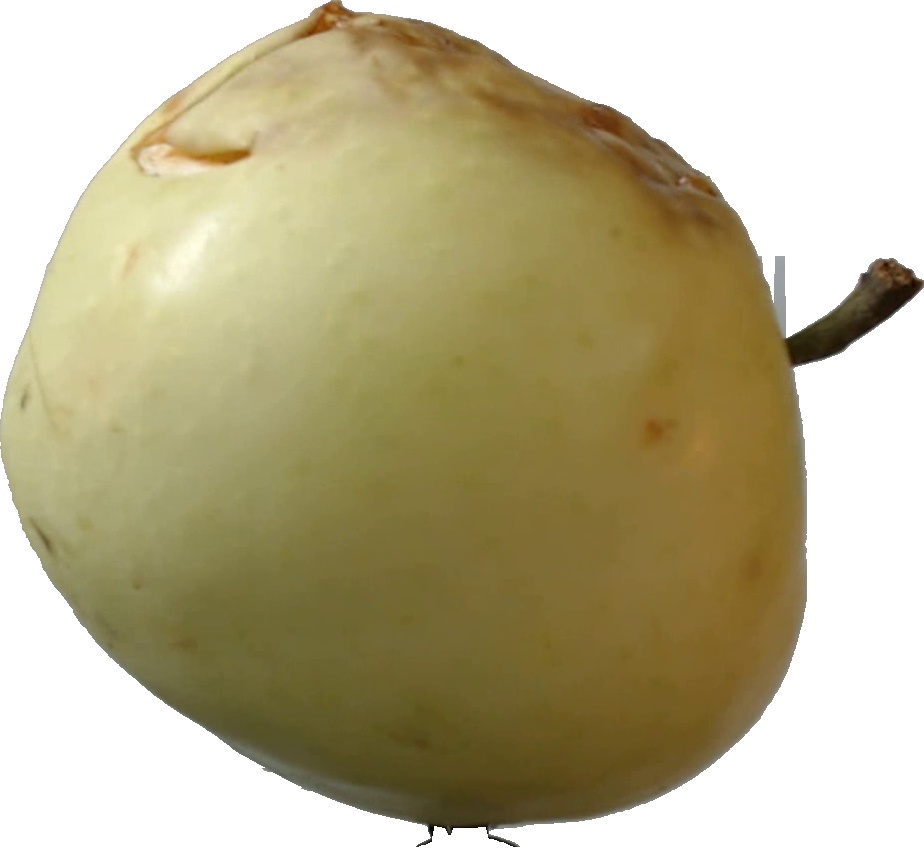
Label: apple_hit_1